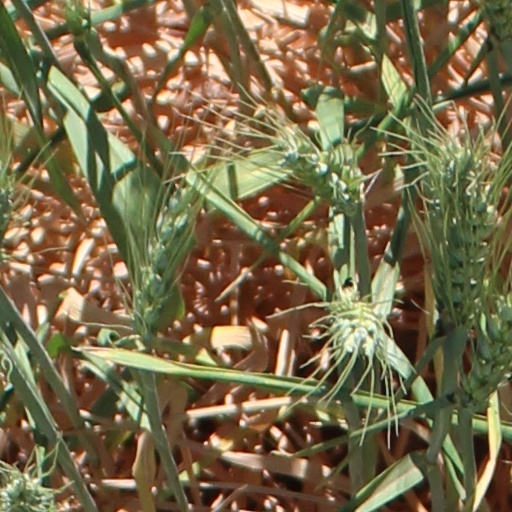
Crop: wheat